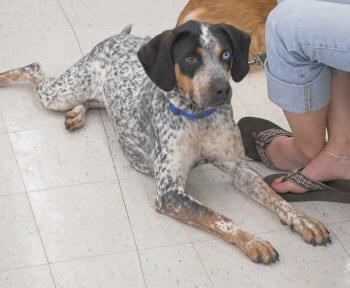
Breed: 217-n000050-bluetick